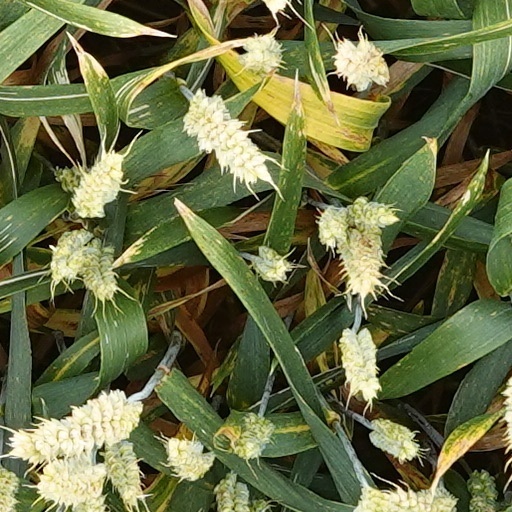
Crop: wheat